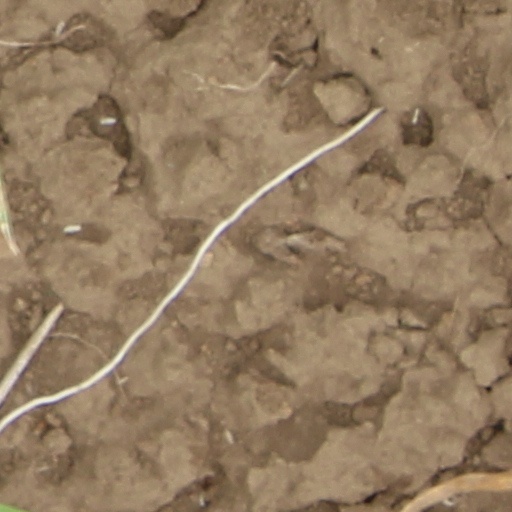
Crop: wheat